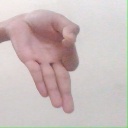
अक्षर: ज्ञ